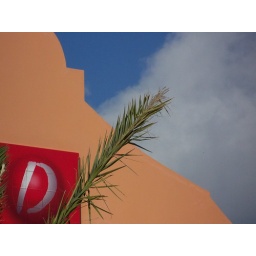
Colorful building at cruise ship dock in Grand Turk.